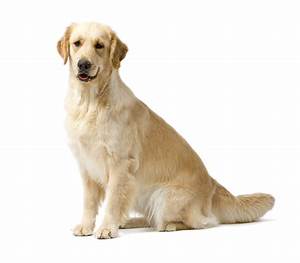
Label: dog